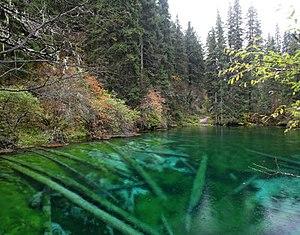
Munigou, lac de jade
Munigou, est un groupe de vallées dans le Xian de Songpan, en Chine. Il s'agit d'un site karstique assez similaire à Jiuzhaigou.